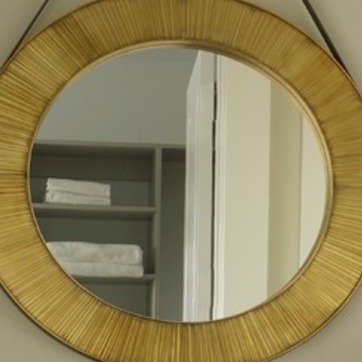
Material: mirror